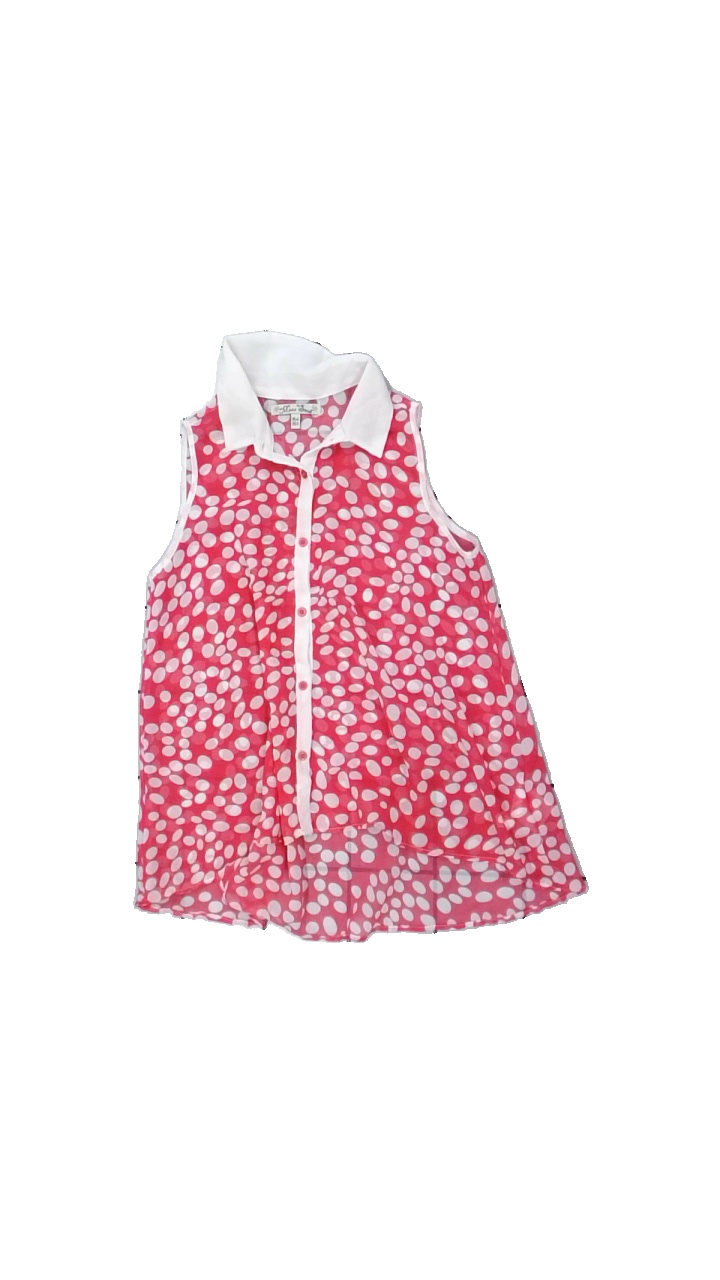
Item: Blouse (Children)
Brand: Miss Snob
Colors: Pink, White
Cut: Regular
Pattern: Dots
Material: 100% poly
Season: All
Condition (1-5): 2
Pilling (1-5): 4
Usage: Export
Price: <50